Special Service Group (Navy)

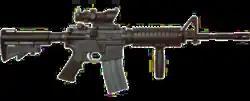

The military physicals for the getting accepted in the Navy is maintained to be very high standard and requires the prospective individual has to spend nearly five years in the Navy that validates their commitment to their profession and the Navy— this is the same requirement for the Army Special Service Group. Training for the Navy Special Service Group is extremely rigorous that included being able to earn the swimming badge after completing the in 10 hours in an open sea, the HALO/HAHO airborne qualification badge, and special weapons qualification badge.